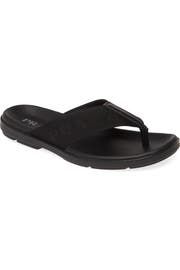
sharp branding stamp the strap of this classic italian flip flop lined with soft calfskin